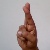
The image shows a hand gesture representing the letter 'R' in Indian Sign Language.